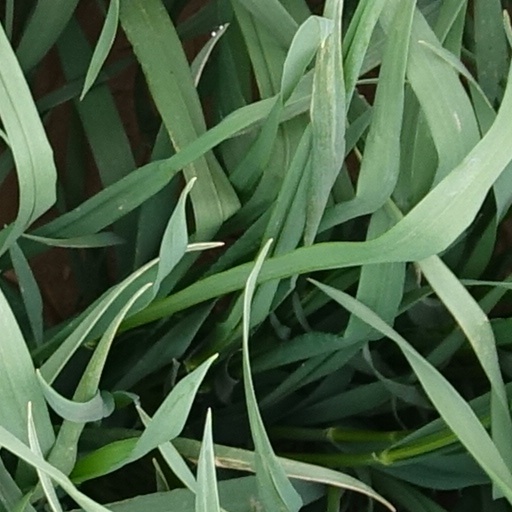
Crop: wheat